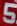
Number: 5